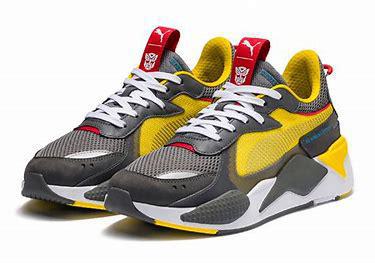
Brand: Puma
Model: Rs X